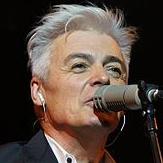
Age: 63